Economy of China

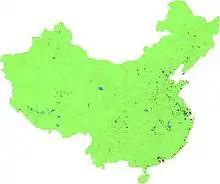
Distribution of GDP in mainland China

China's unequal transportation system, combined with important differences in the availability of natural and human resources and in industrial infrastructure, has produced significant variations in the regional economies of China. The economic development of Shenzhen has caused the city to be referred to as the world's next Silicon Valley.